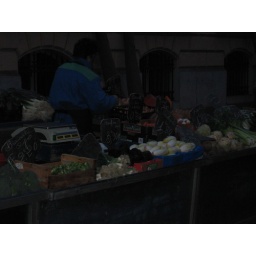
This is on a street right by my house